Avondale Agricultural Research Station

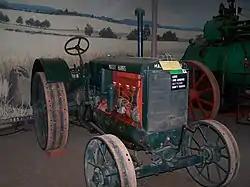
A display in the museum

Even though the Butcher brothers' farming operations continued until January 1911, the government began preparations for subdivision. John Hall was sent to Avondale in April 1910 to locate all improvements and draw subdivision lines following existing fencing where possible. His arrival sparked considerable controversy, because not only had he set up camp on the golf course but the golf club also had leased of Avondale that joined the edge of town. Investigations found that the lease was terminated when the land was sold.